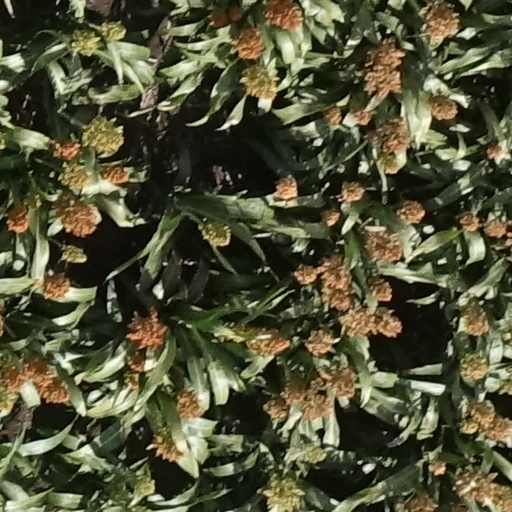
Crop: sorghum